Jan Zieliński

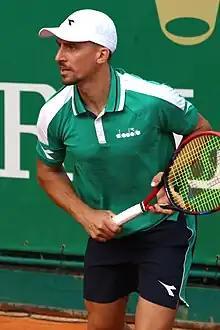
Zieliński at the 2023 Monte-Carlo Masters

Jan Zieliński (: ; born 16 November 1996) is a Polish professional tennis player who specializes in doubles. He has an ATP career-high doubles ranking of world No. 7, which he attained on 19 June 2023. His highest ranking in singles has been No. 769, achieved on 20 September 2021. His best results at Grand Slam events are winning the 2024 Australian Open and the 2024 Wimbledon Championships in mixed doubles with partner Hsieh Su-wei. He also reached the final of the 2023 Australian Open doubles with Hugo Nys.